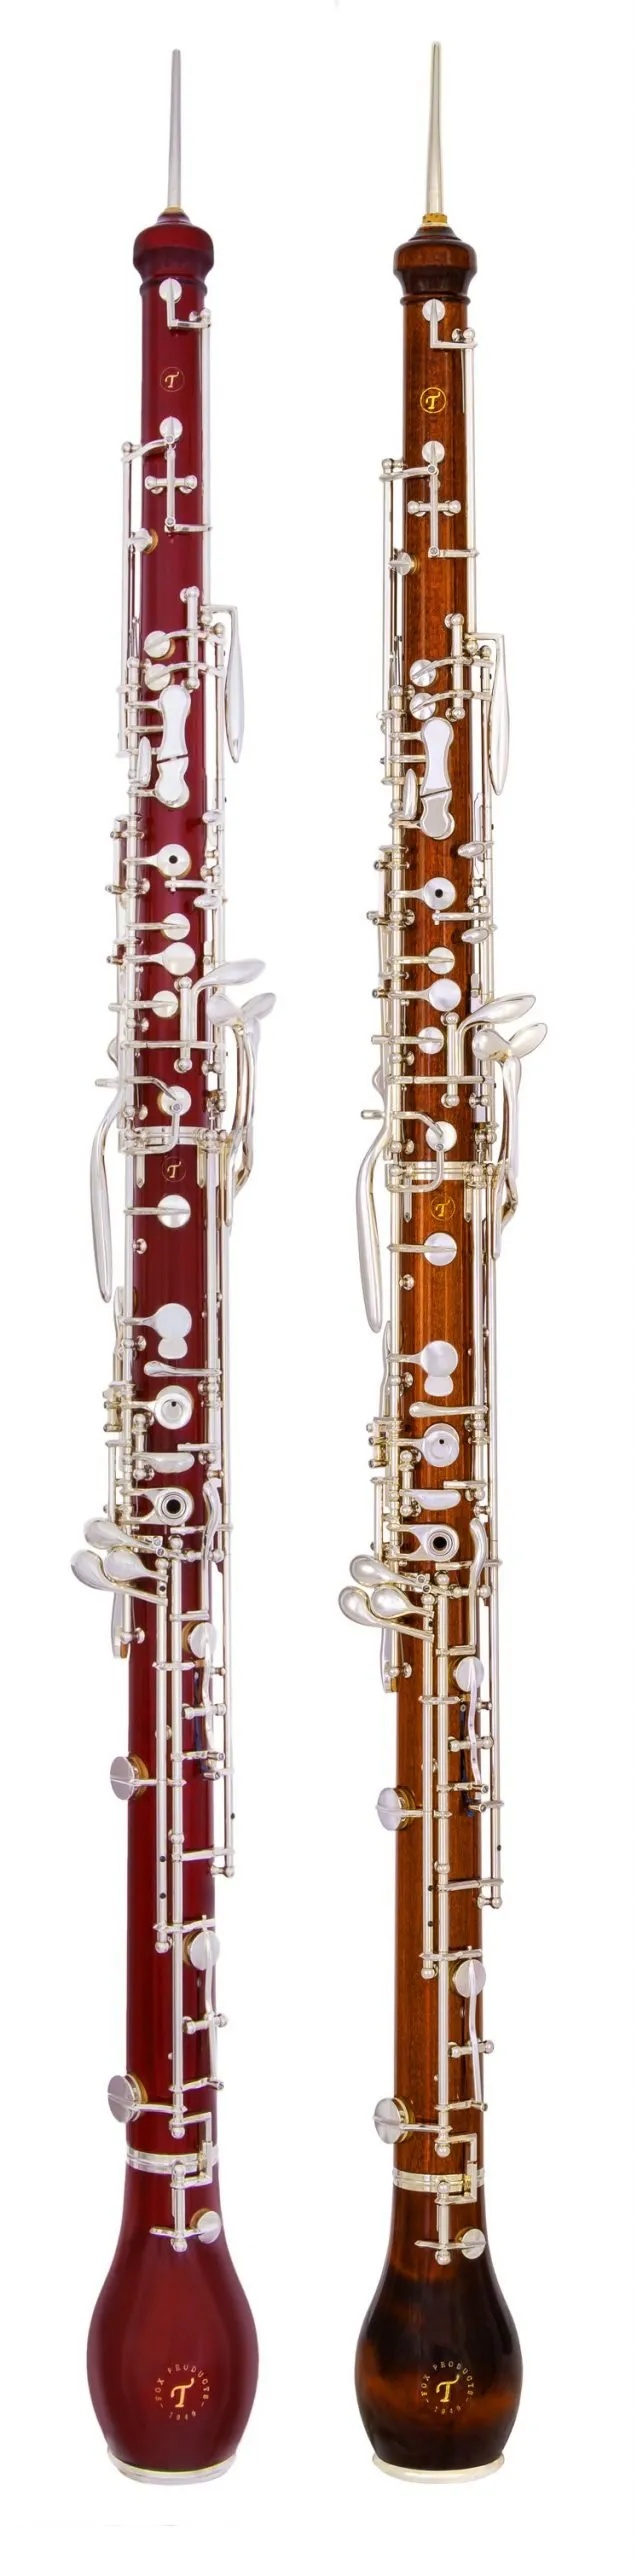
Fox Tristan Model 580 Professional English Horn
Made of select maple and finished like a professional bassoon, the Tristan Model 580 English horn has all the depth and resonance for which Fox is known and is 25% lighter in weight than a standard grenadilla English horn. The maple adds a complexity of tone that both blends well in woodwind sections and projects well as a solo instrument. Standard Features Select maple body with option of mahogany or bordeaux finish Lined throughout both upper and lower joints Nickel silver lined tenon sockets Nickel silver caps on upper and lower tenon shoulders Silver-plated posts, bands, and bell ring Stainless steel arbors and wire springs Silver-plated keys Teflon-tipped stainless steel adjusting screws High-quality cork pads on low C and above High-quality bladder pad on low B key
Brand: Fox
Category: Arts & Entertainment > Hobbies & Creative Arts > Musical Instruments > Woodwinds > Oboes & English Horns > English Horns